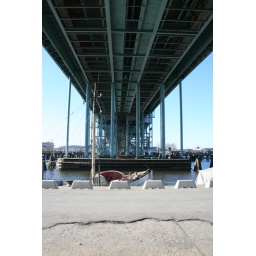
Bridge near office building Lilla Bommen 1, often called the &amp;quot;Lipstick building&amp;quot;